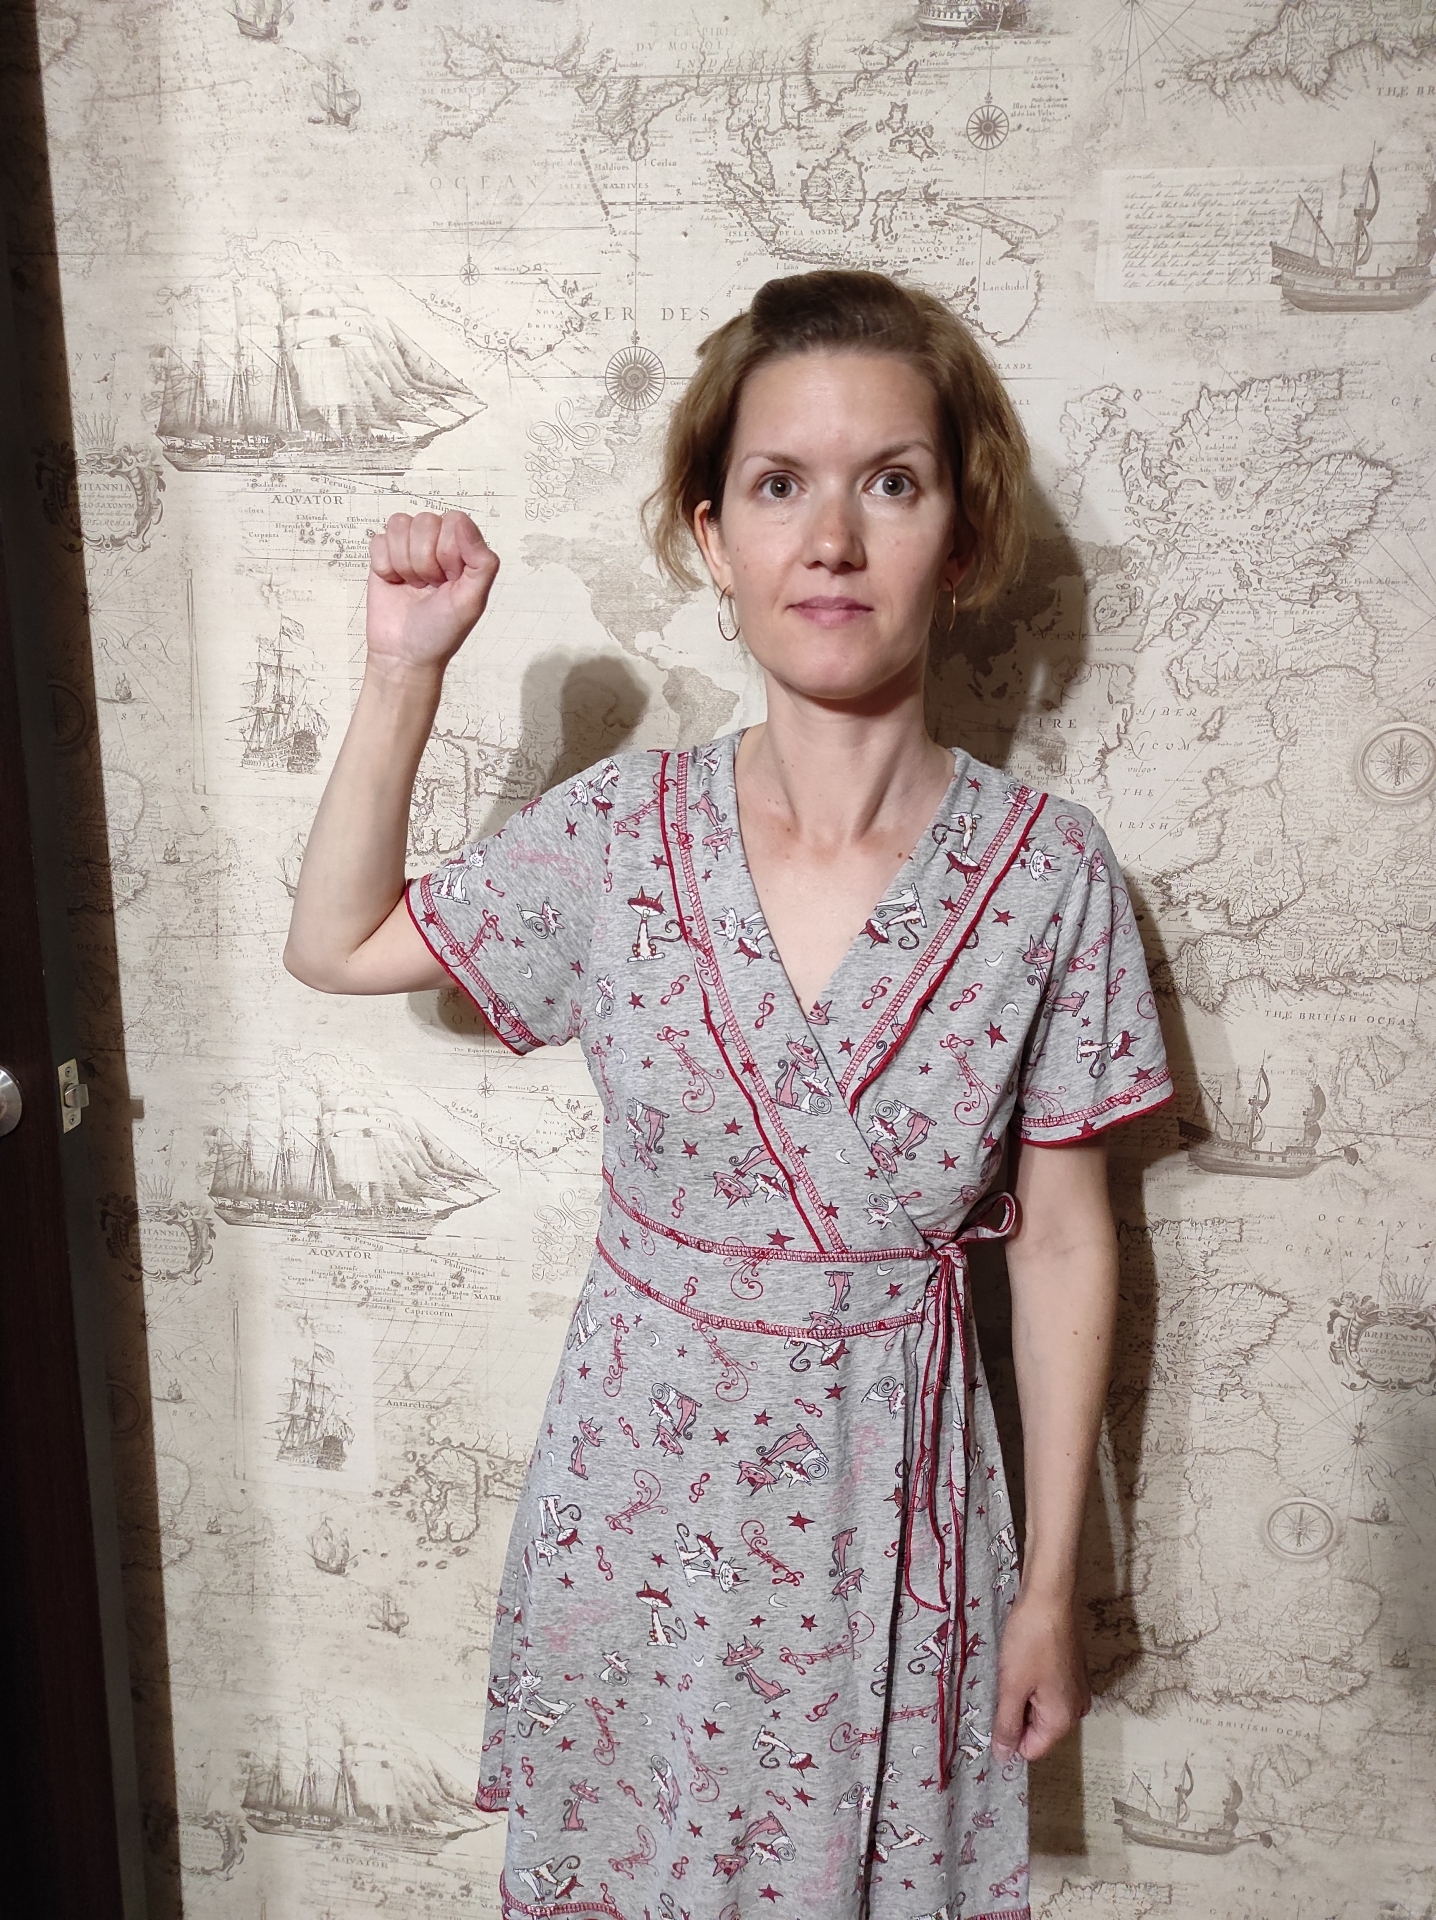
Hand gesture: fist